Harry S. Truman

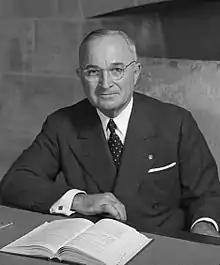
Truman in an official portrait

As a Wilsonian internationalist, Truman supported Roosevelt's policy in favor of the creation of the United Nations and included Eleanor Roosevelt on the delegation to the first UN General Assembly. With the Soviet Union expanding its sphere of influence through Eastern Europe, Truman and his foreign policy advisors took a hard line against the USSR. In this, he matched U.S. public opinion which quickly came to believe the Soviets were intent upon world domination.